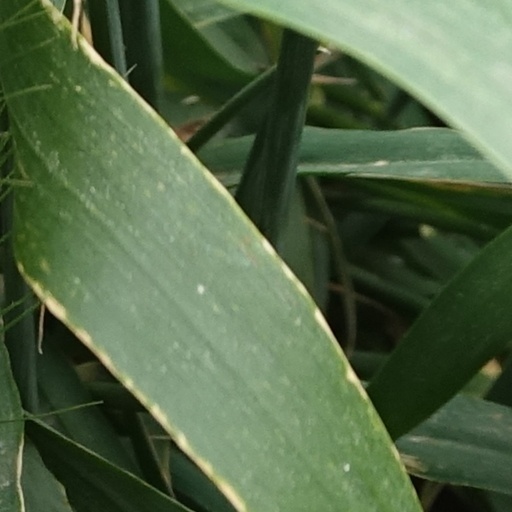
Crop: wheat